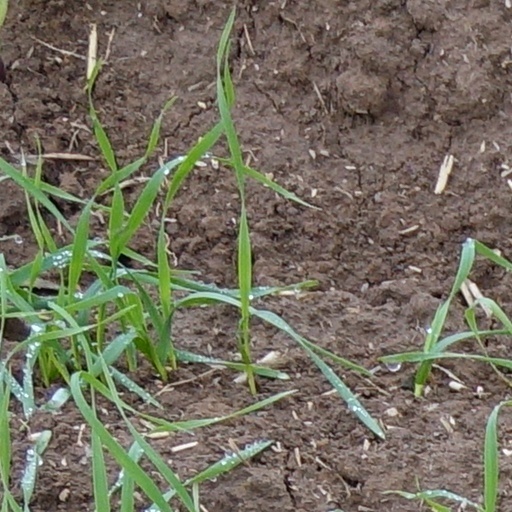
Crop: wheat